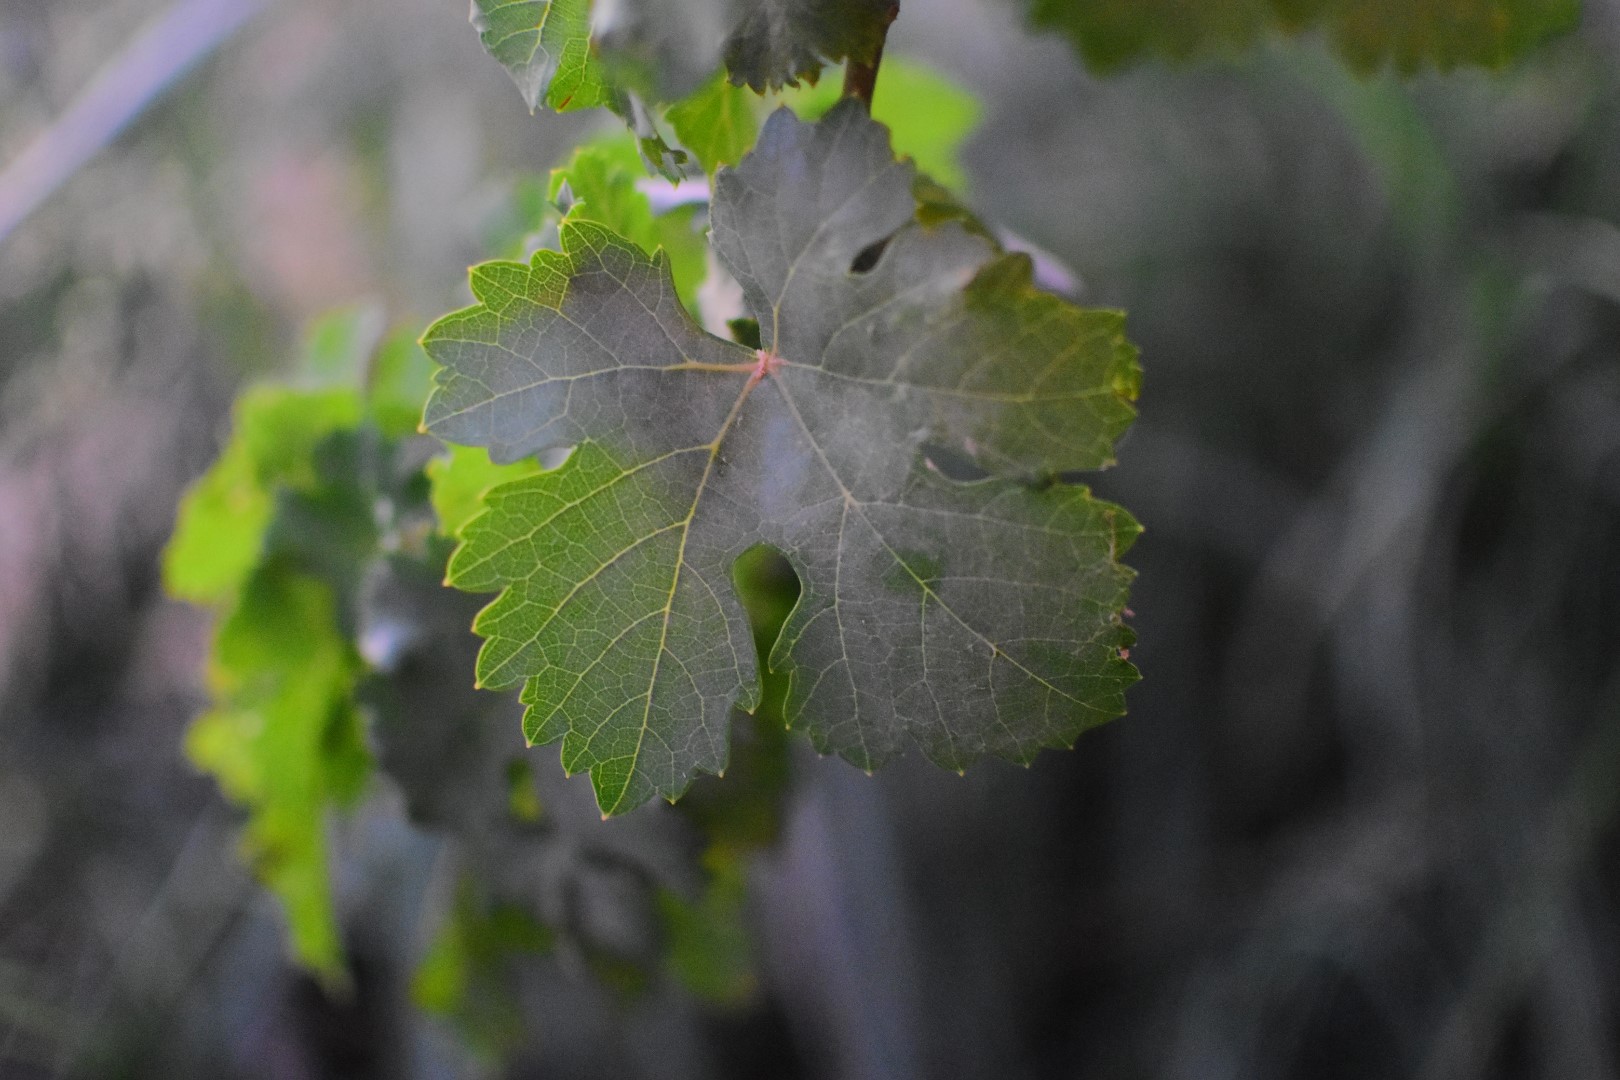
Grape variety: Aswud Balad